Vladimir Efimkin

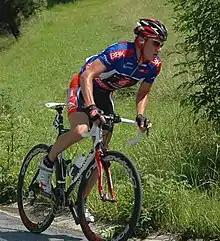
Efimkin on a climb

In 2006, he joined , but was used more as a domestique. His main achievement was a second place in the 10th stage of the Giro d'Italia and a 3rd place in the overall classification of the Vuelta a La Rioja.